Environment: real
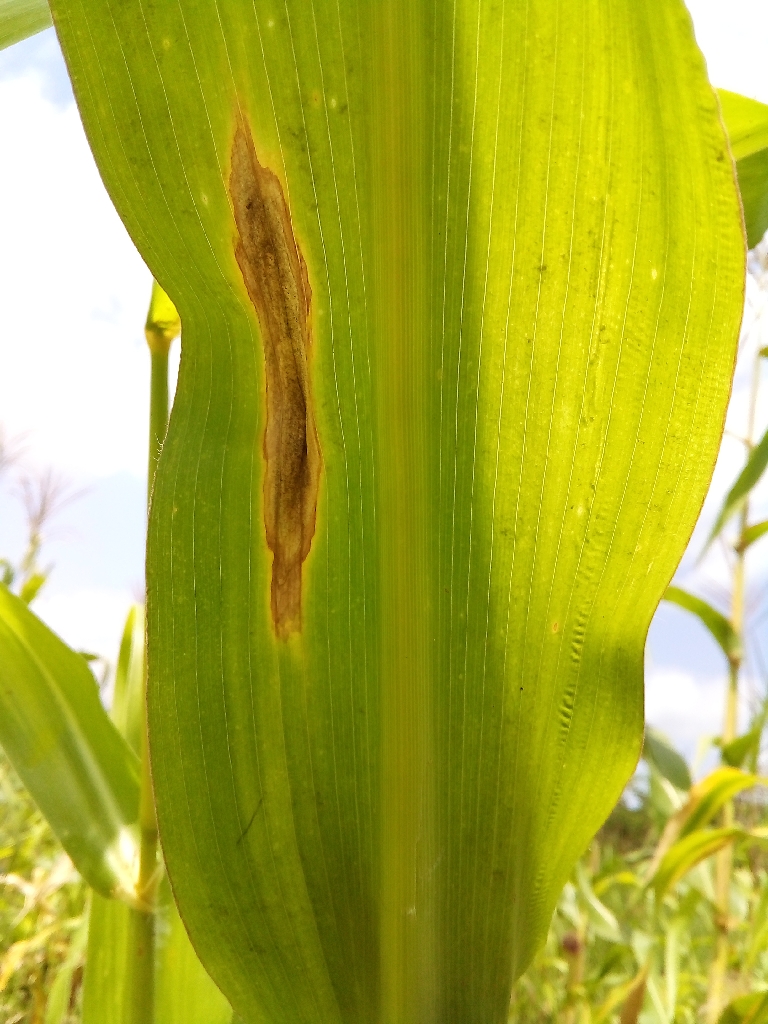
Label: northern_corn_leaf_blight